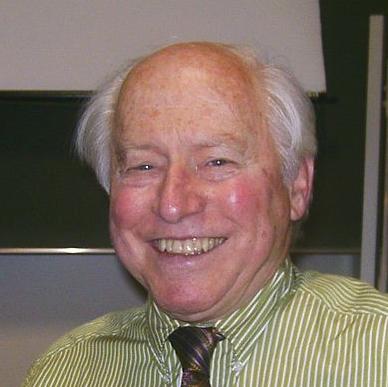
Age: 76